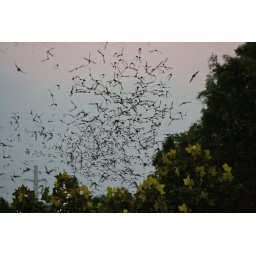
some of the million plus bats living under the congress street bridge on a friday night